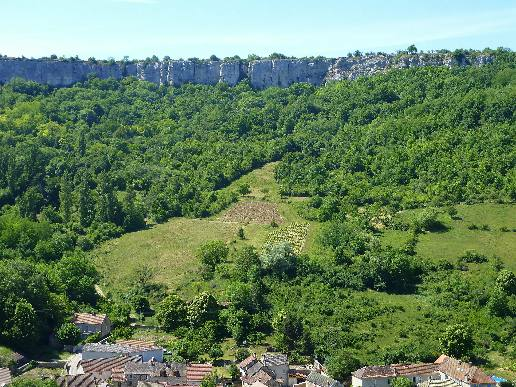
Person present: No